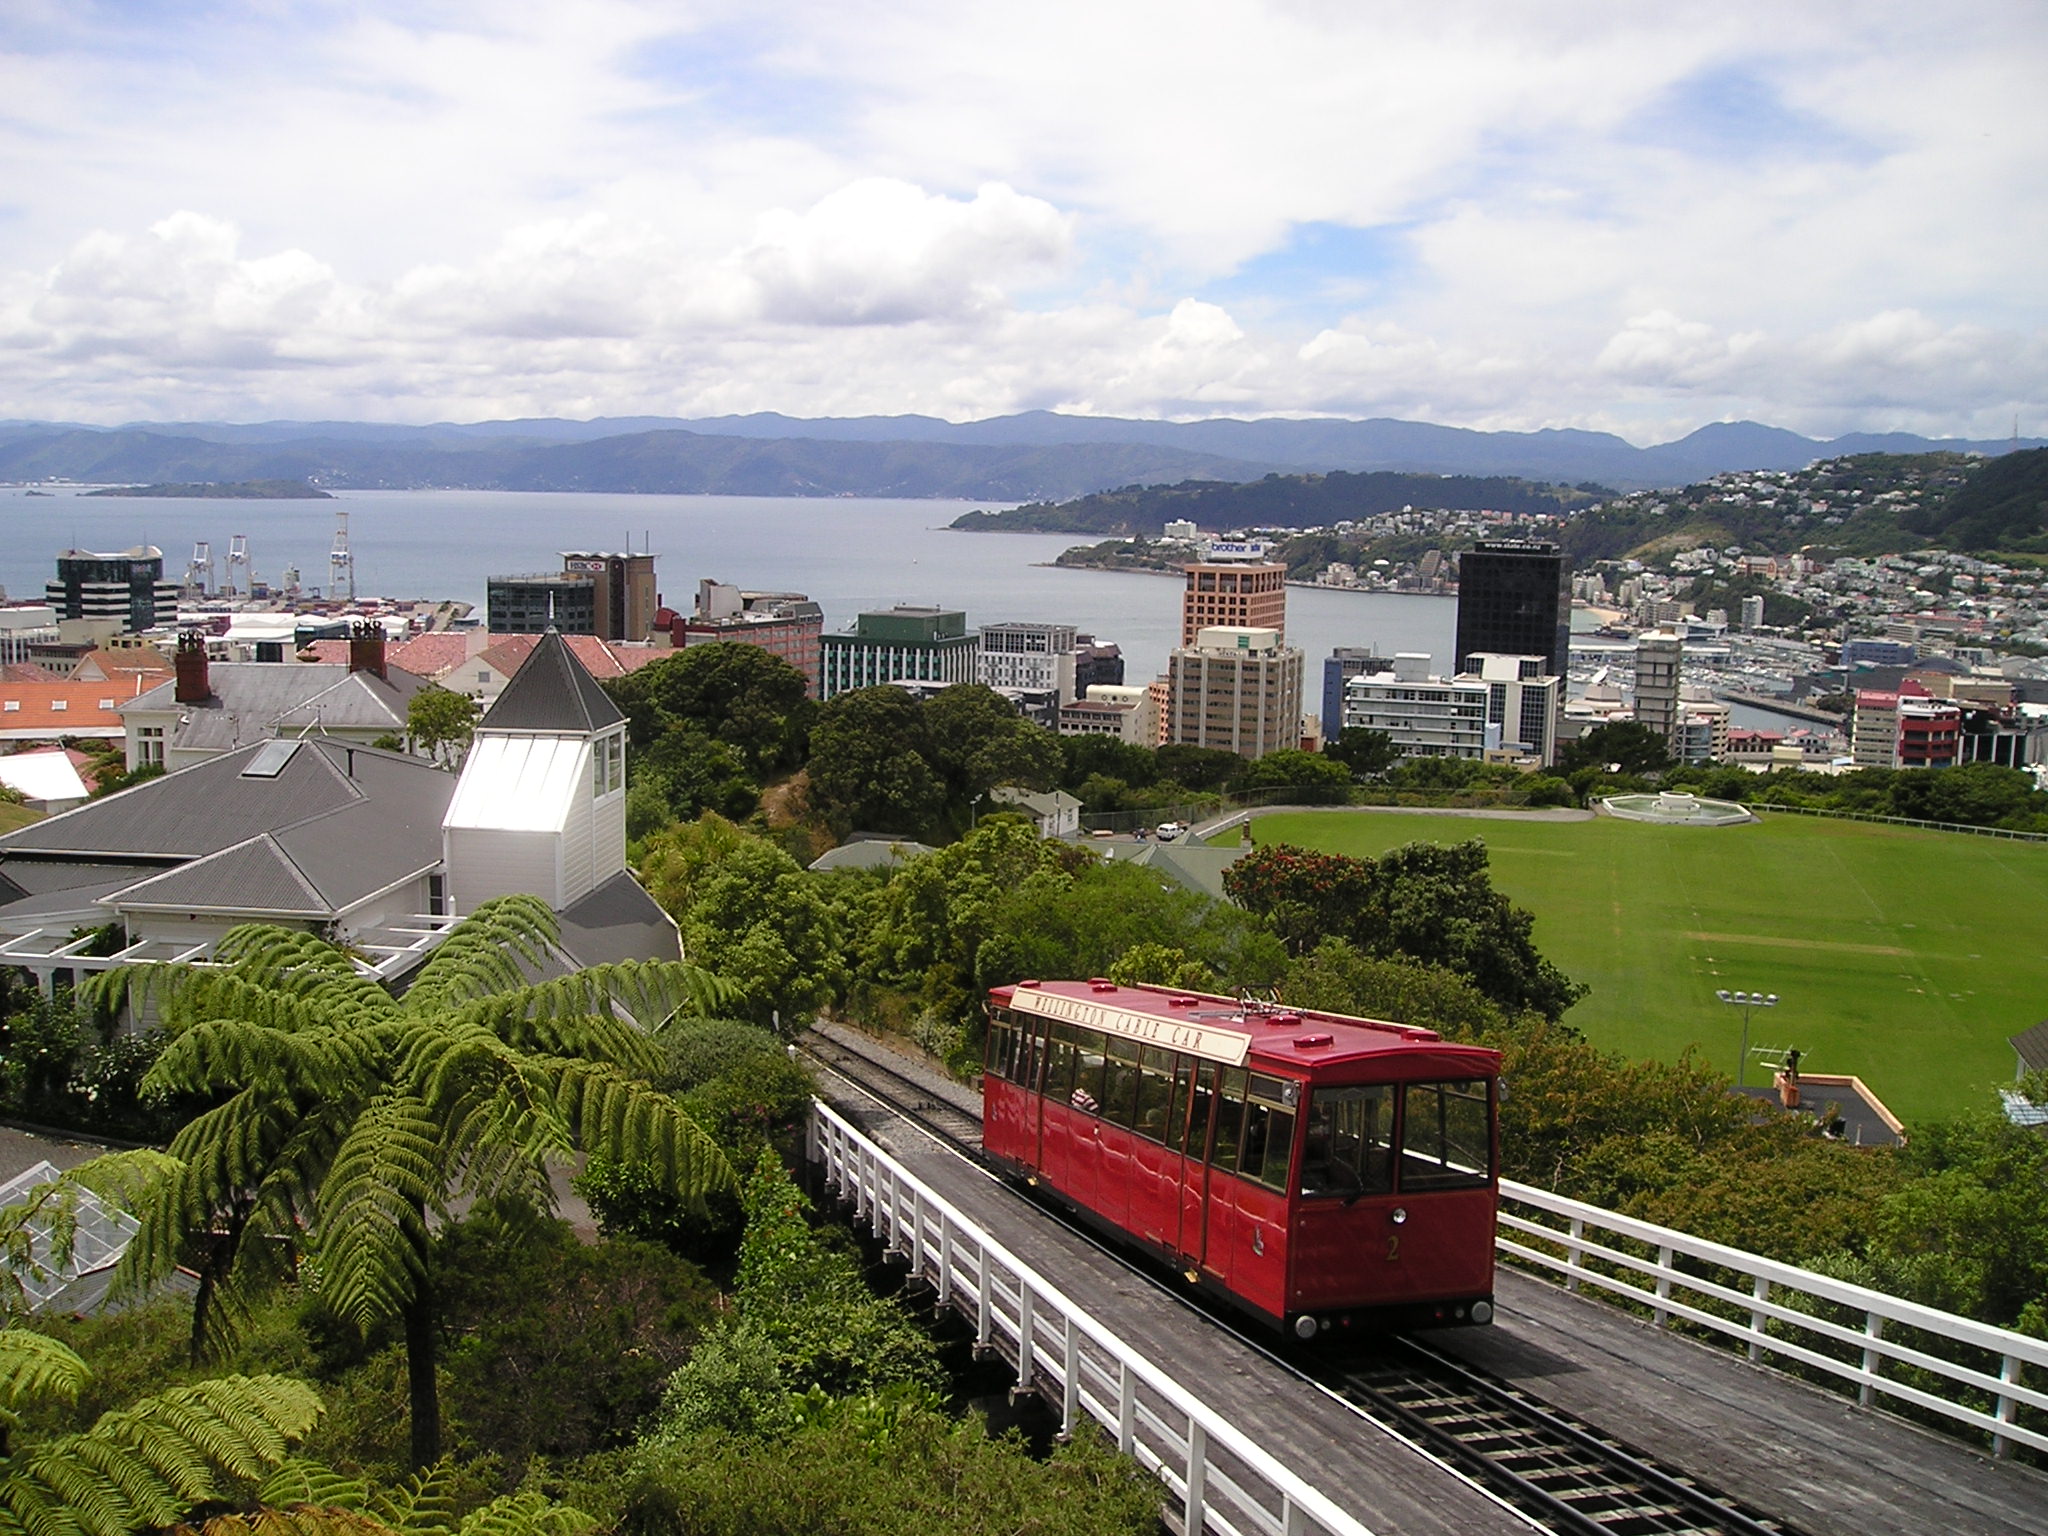
view, cityscape, transport, suburb, vehicle, wellington, new zealand, viewpoint, rail transport, bird's eye view, rack railway, aerial photography, residential area, rolling stock